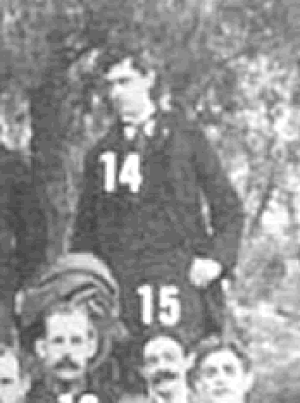
origine